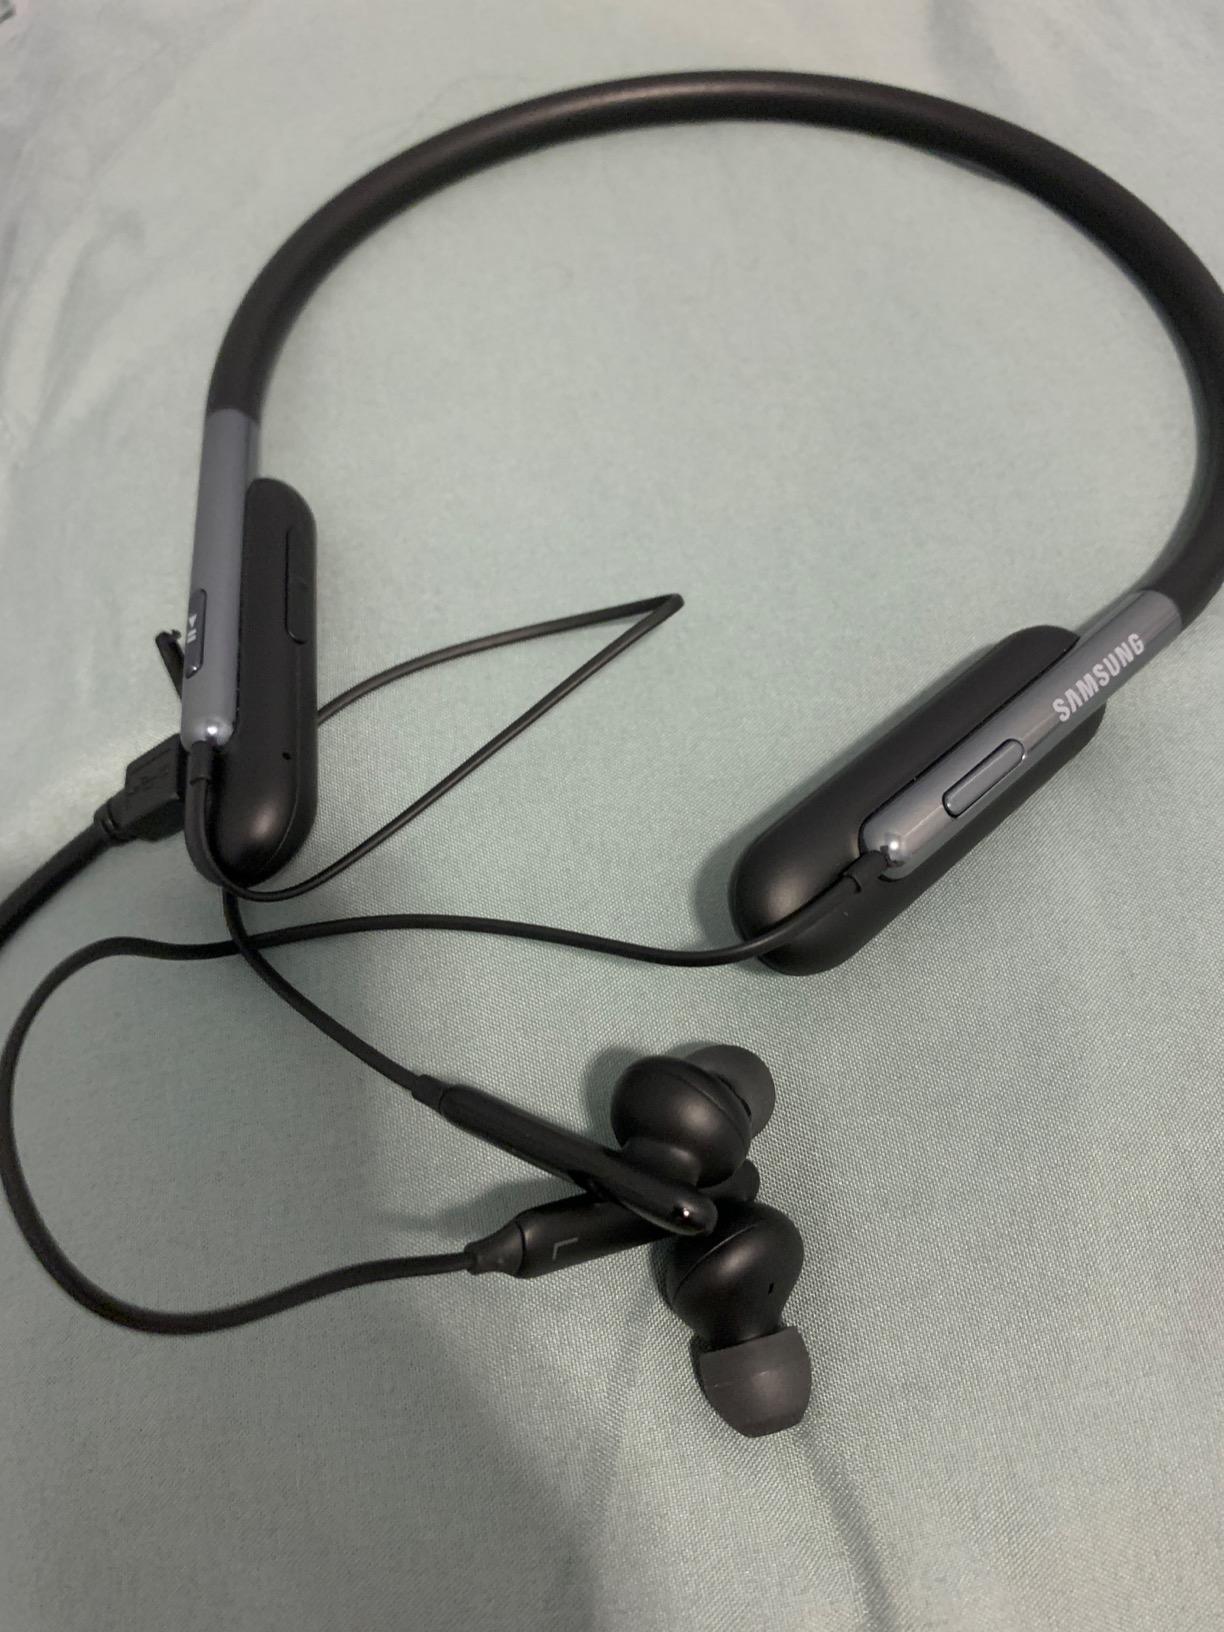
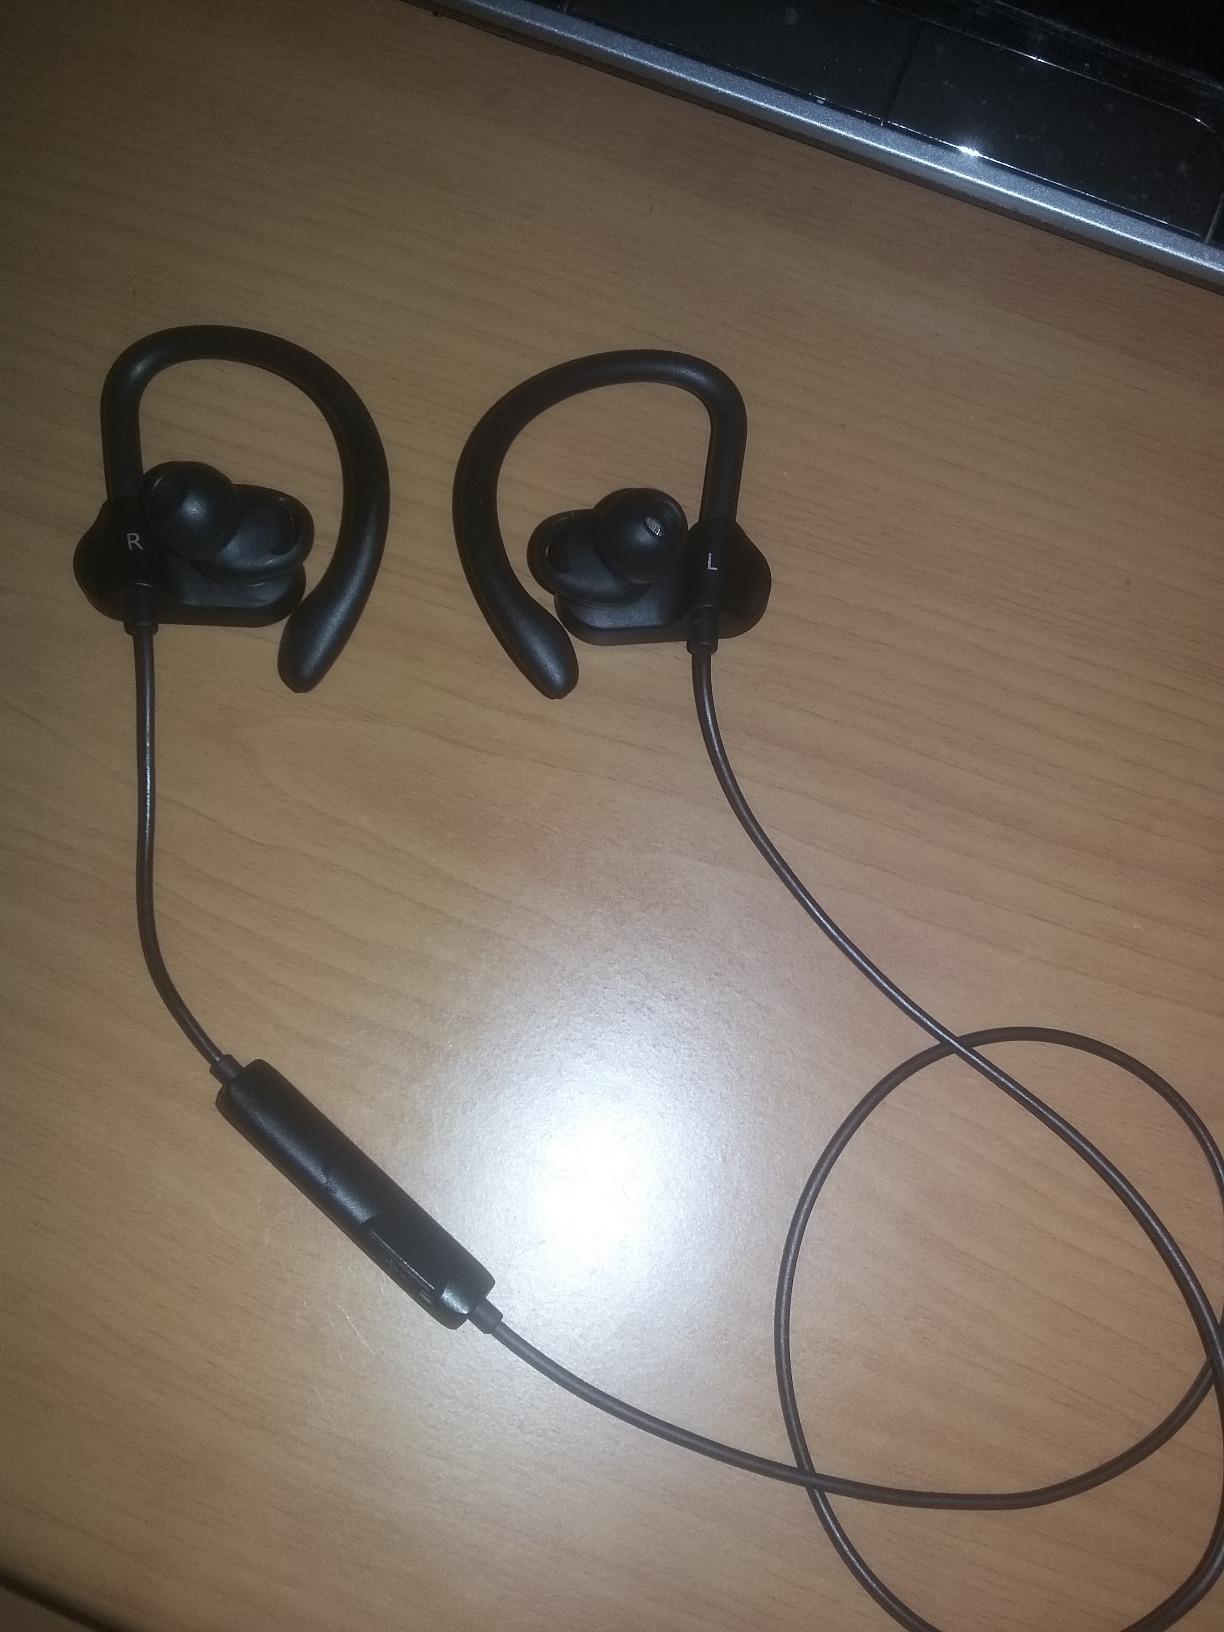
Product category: headphones
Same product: no